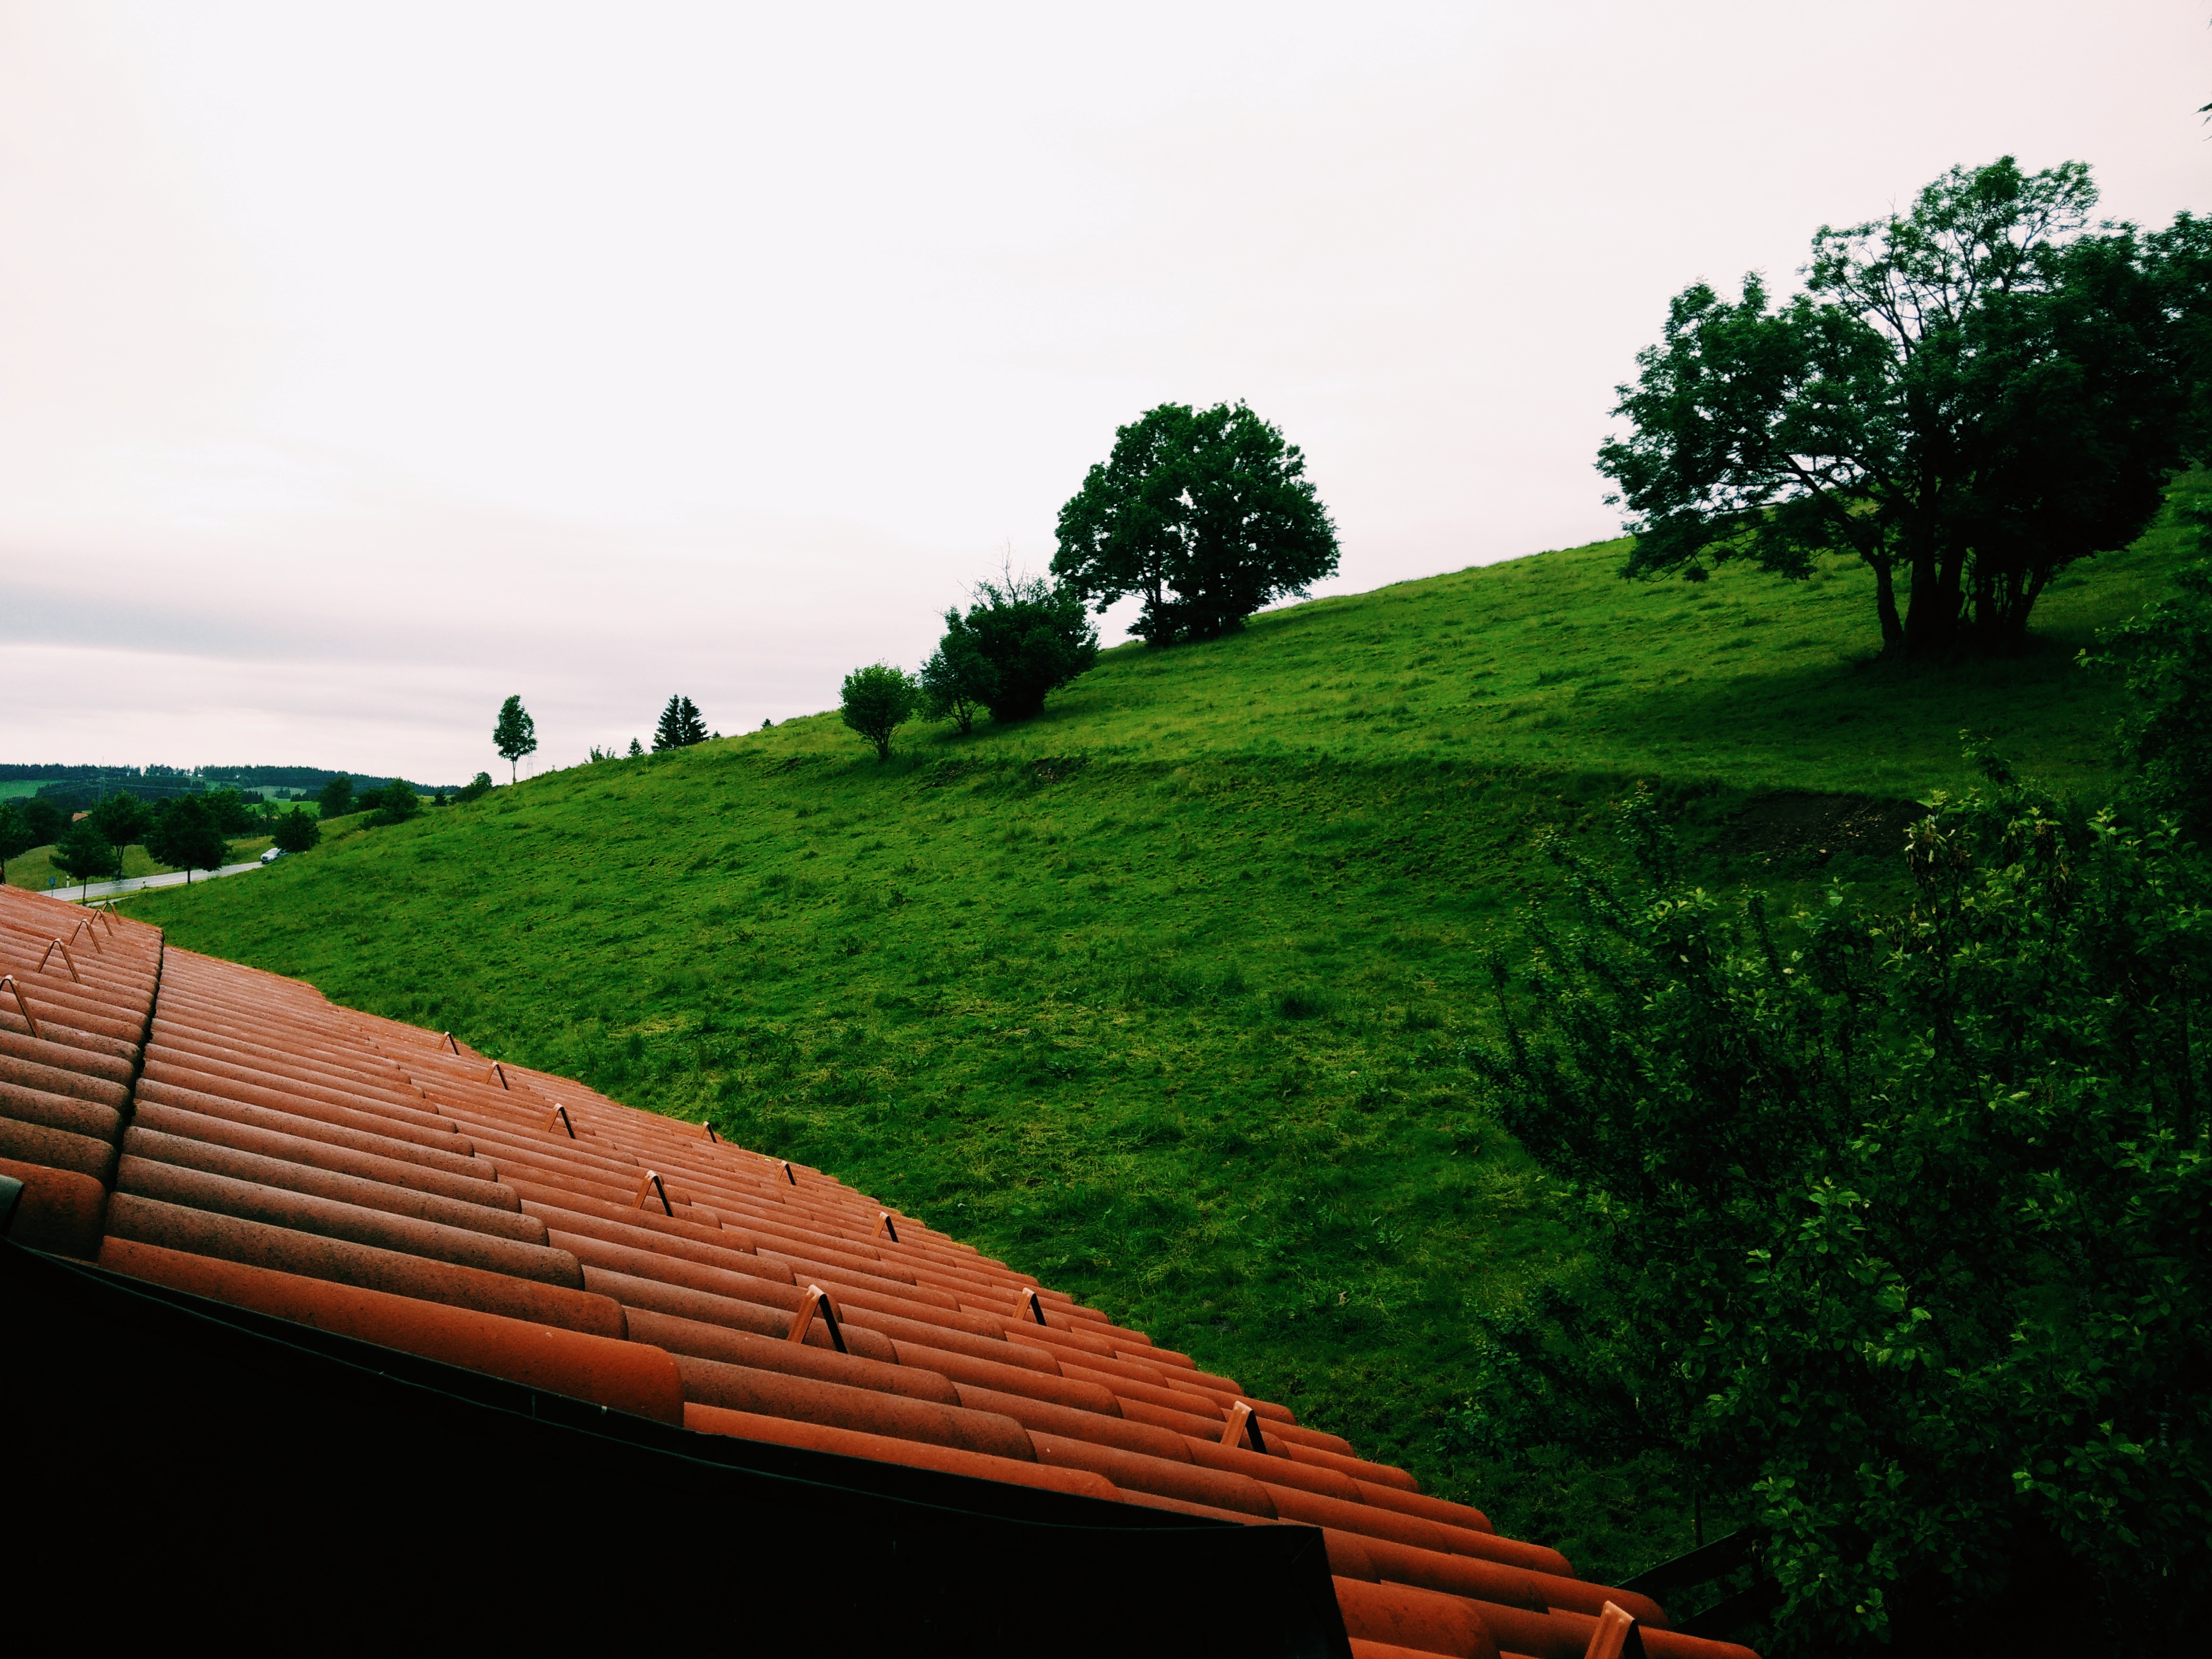
landscape, tree, nature, grass, sky, field, farm, lawn, house, sunlight, morning, leaf, hill, green, agriculture, rural area